Speech science

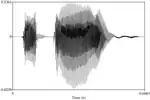
Waveform (amplitude as a function of time) of the English word "above".

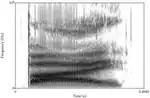
Spectrogram (frequency as a function of time) of the English word "buy".

Speech is transmitted through sound waves, which follow the basic principles of acoustics. The source of all sound is vibration. For sound to exist, a source (something put into vibration) and a medium (something to transmit the vibrations) are necessary.